Sound card

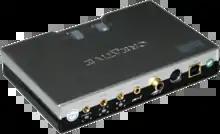
USB sound card

USB sound "cards" are external devices that plug into the computer via USB. They are often used in studios and on stage by electronic musicians including live PA performers and DJs. DJs who use DJ software typically use sound cards integrated into DJ controllers or specialized DJ sound cards. DJ sound cards sometimes have inputs with phono preamplifiers to allow turntables to be connected to the computer to control the software's playback of music files with vinyl emulation.